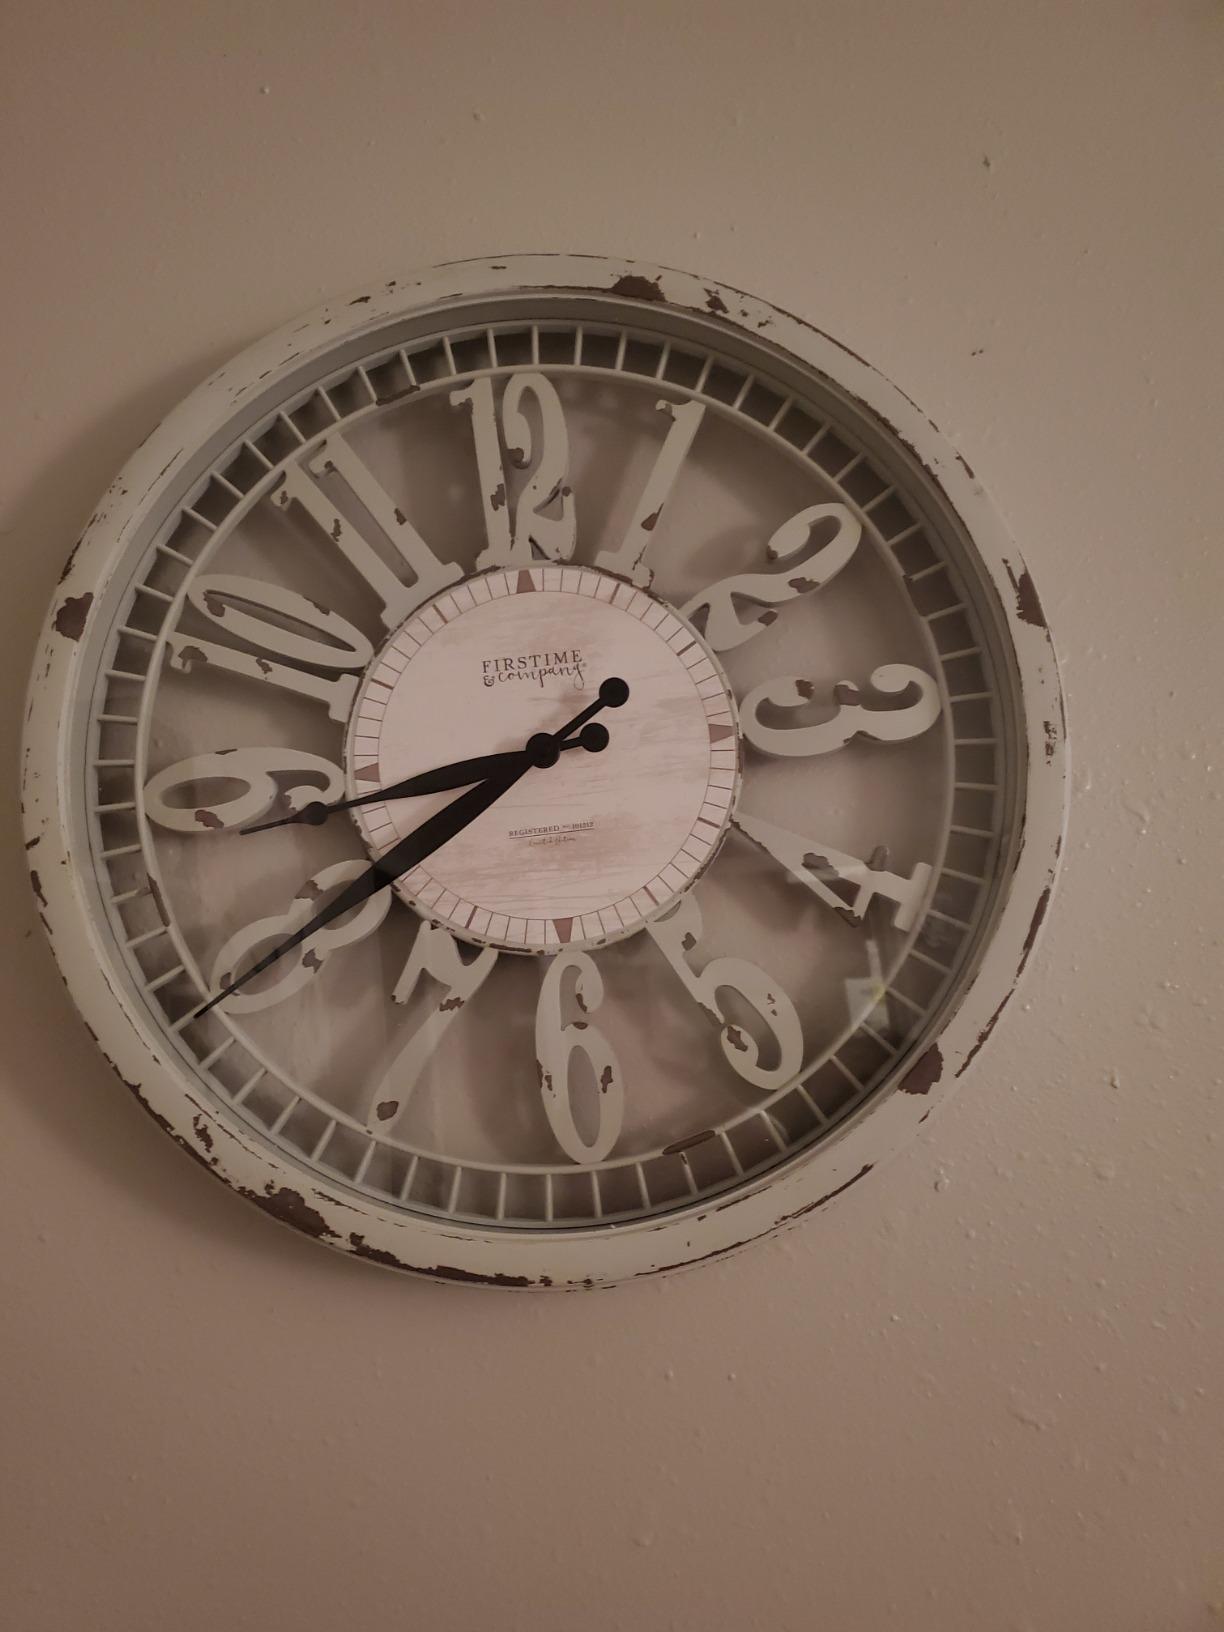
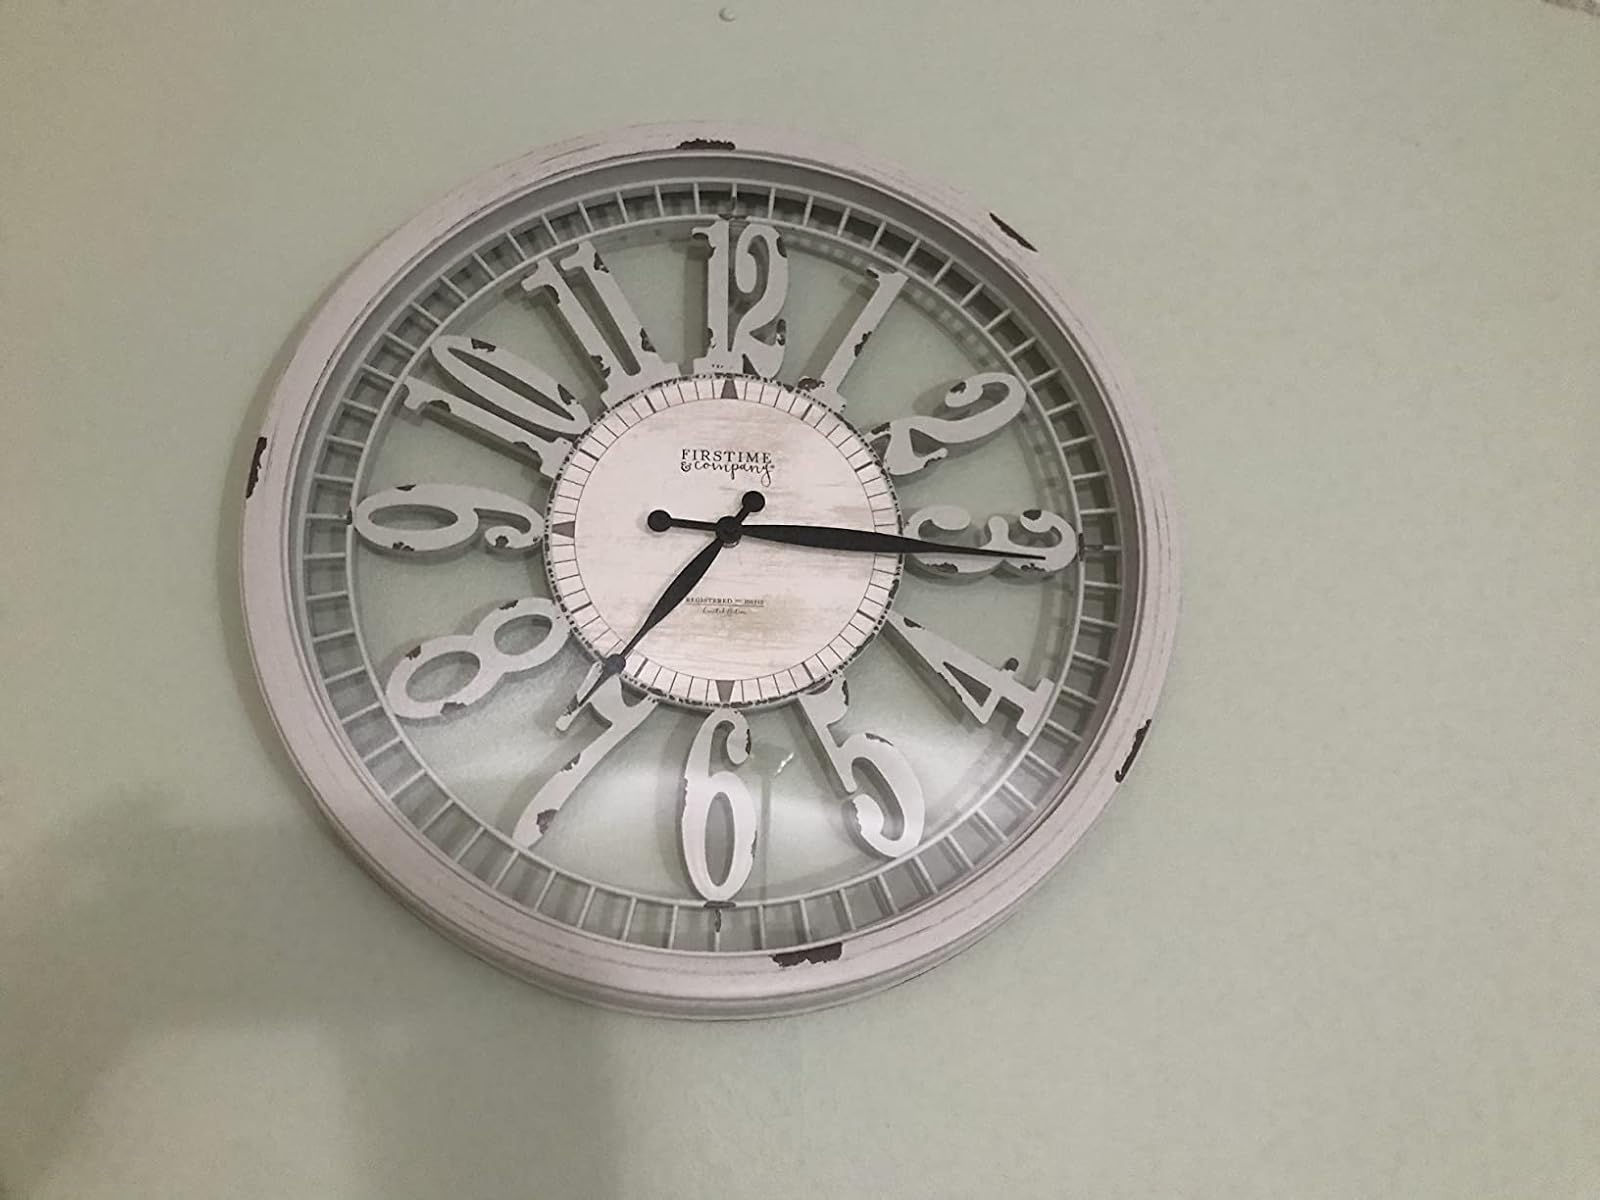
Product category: clock
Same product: yes